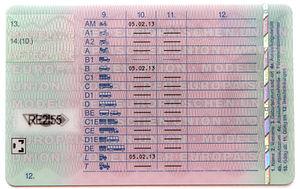
Le permis de conduire européen est une refonte et une simplification du permis de conduire qui homogénéise les différents permis qui étaient en vigueur dans les États membres de l'Espace économique européen. Il possède la forme d'une carte de crédit avec une photo et peut contenir une micro-puce. Il a été introduit pour remplacer les 110 différents modèles de permis qui étaient utilisés par les 300 millions de conducteurs de l'EEE. L'objectif principal étant de réduire le risque de fraude.